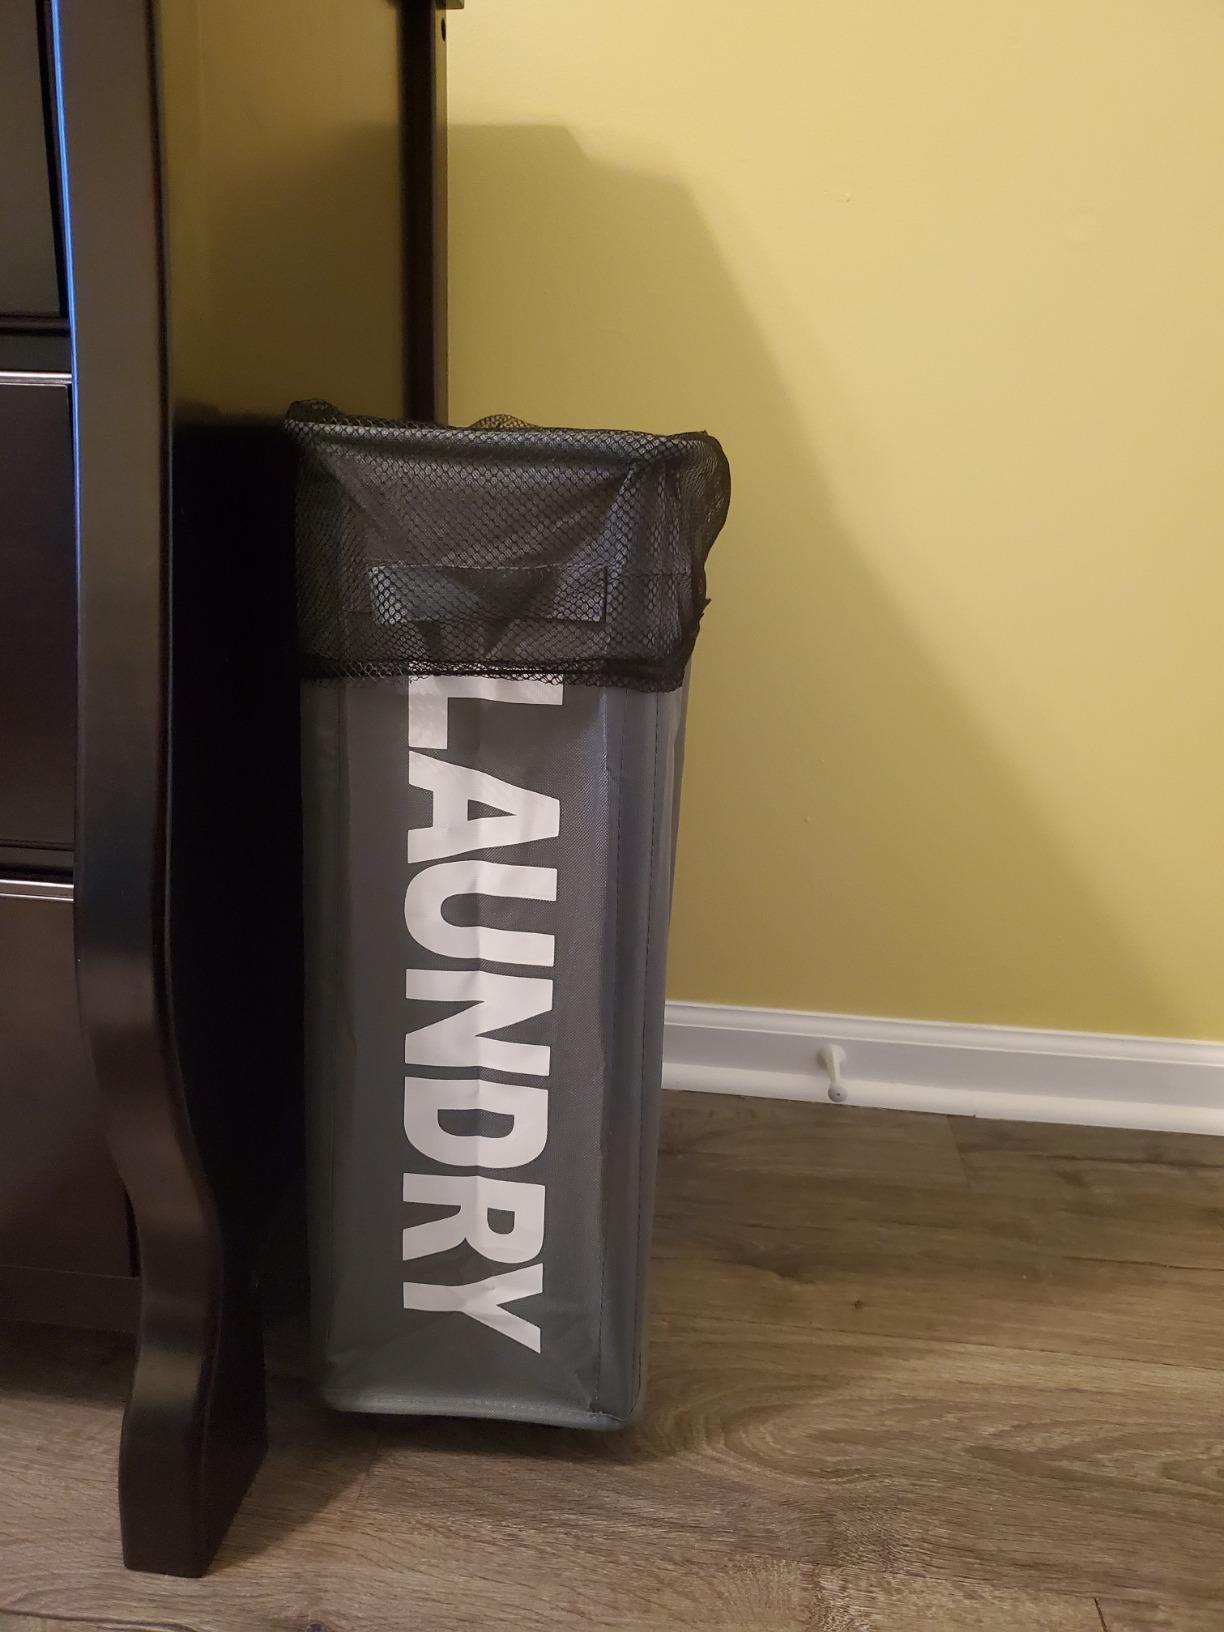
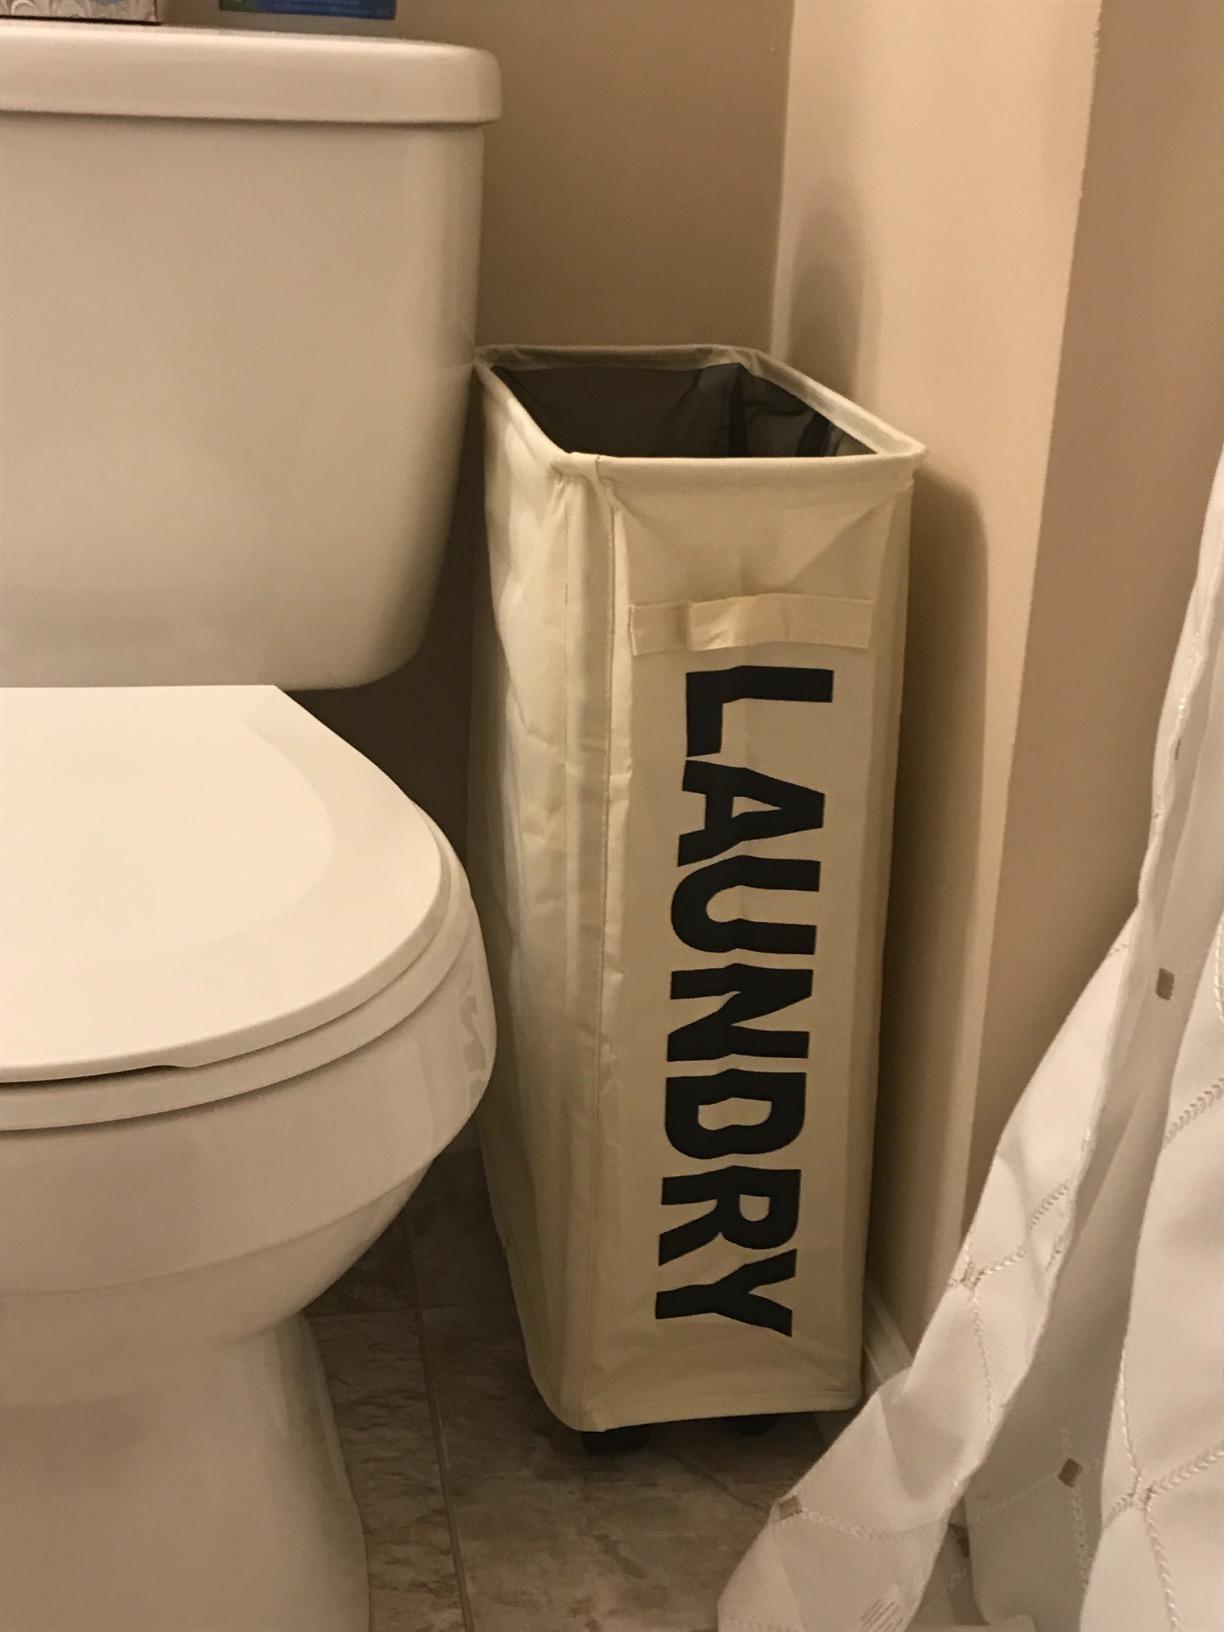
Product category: items_hamper
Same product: no